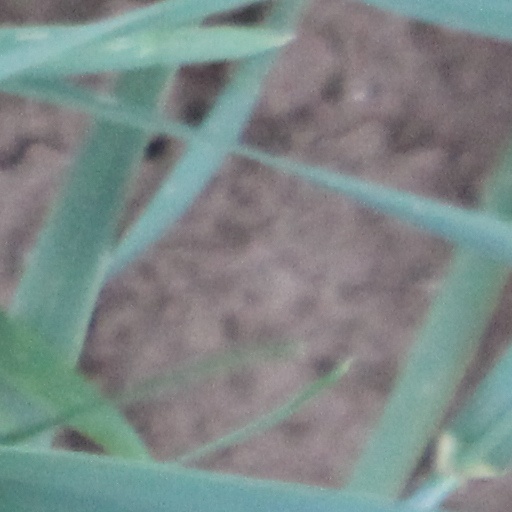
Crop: wheat